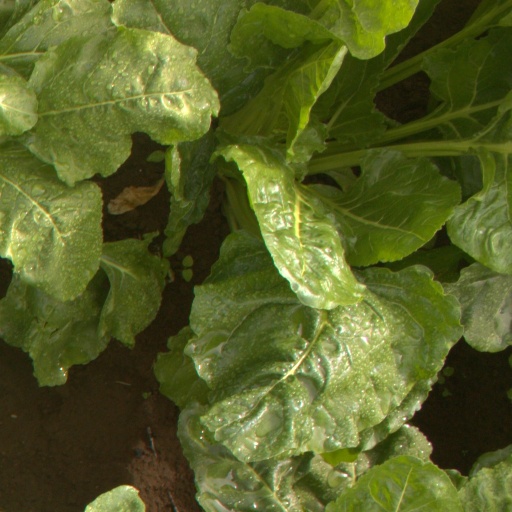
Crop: sugar beet